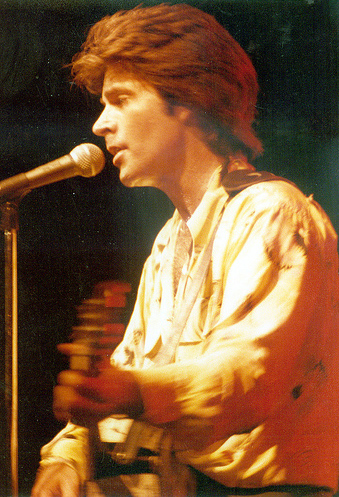
ริกกี เนลสัน

| name = ริกกี เนลสัน
| background = solo_singer
| image = Ricky Nelson free.jpg
| image_size = 200
| birth_name = อีริก ฮิลเลียร์ด เนลสัน
| origin = ทีเน็ก รัฐนิวเจอร์ซีย์ สหรัฐอเมริกา
| death_place = เดคาลบ์ รัฐเท็กซัส สหรัฐอเมริกา
| genre = ร็อกอะบิลลี, ร็อกแอนด์โรล, ป็อป
| occupation = นักแสดง, นักดนตรี, นักร้อง
| years_active = 1949 – 1985
| label = Imperial, Decca Records|Decca (Music Corporation of America|MCA), Epic Records|Epic
| associated_acts = Elvis Presley, The Everly Brothers, Fats Domino, Connie Francis, Carl Perkins, James Burton
| website =
อีริก ฮิลเลียร์ด "ริกกี" เนลสัน () หรือเป็นที่รู้จักในชื่อ ริก เนลสัน (; 8 พฤษภาคม ค.ศ. 1940 – 31 ธันวาคม ค.ศ. 1985) เป็นนักร้อง นักดนตรี และนักแสดงชาวอเมริกัน มีเพลงติดอันดับในบิลบอร์ดฮอต 100 อยู่ 53 เพลงในระหว่างปี 1957-1973 รวมถึงมีเพลงติดท็อป 10 อยู่ 19 เพลงJoel Whitburn, "Joel Whitburn's Top Pop Singles, 1955-2006" เนลสันมีชื่ออยู่ในร็อกแอนด์โรลฮอลออฟเฟมในปี 1987
== อ้างอิง ==
หมวดหมู่:นักแสดงอเมริกัน
หมวดหมู่:นักร้องอเมริกัน
หมวดหมู่:ชาวอเมริกันเชื้อสายสวีเดน
หมวดหมู่:ศิลปินสังกัดอีพิกเรเคิดส์
หมวดหมู่:ศิลปินสังกัดเดคคาเรเคิดส์
หมวดหมู่:บุคคลจากรัฐนิวเจอร์ซีย์
หมวดหมู่:เสียชีวิตจากอุบัติเหตุทางการบินในสหรัฐ